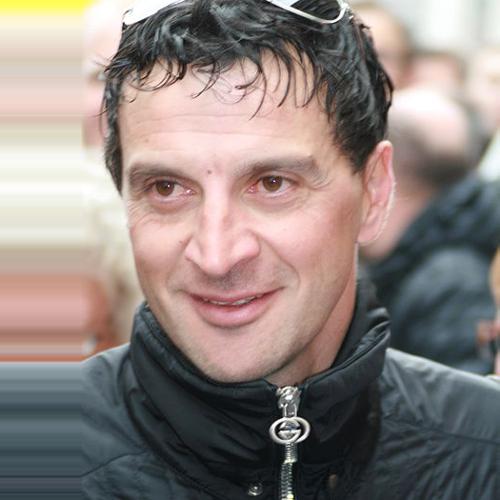
Age: 38